Simplon Tunnel

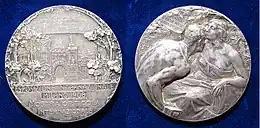
Art Nouveau Silver Medallion by Giannino Castiglioni for the Milan International Exhibition 1906. The South Portal of the Simplon Tunnel is on the obverse.

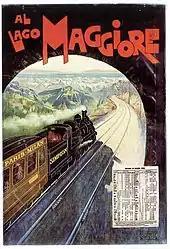
Old poster for the train between Paris and Milan (from 1908, two years after opening. Note the double-tracked depiction – in reality, a second single-track tunnel only opened in 1912).

Operations commenced through the tunnel on 19 May 1906. Because of its length among other things, it has operated with electric traction rather than steam from the beginning. The official decision to use electricity was made only half a year before its opening by the then-still-new SBB. Brown, Boveri & Cie (BBC) were commissioned to carry out the electrification. They decided in 1904 to use the three-phase system being introduced in Italy, with a three-phase power supply of 3,400 volts at 15.8 Hz using two overhead wires with the track acting as the third conductor. BBC had no electric locomotives and initially acquired three locomotives built for the Ferrovia della Valtellina—the owner of the lines from Colico to Chiavenna and Tirano, which had been electrified with this system in 1901 and 1902—from their owner, the "Rete Adriatica" (Adriatic Network) railway company. These three locomotives (which became FS Class E.360) hauled all traffic through the tunnel until 1908. On 2 March 1930, the Simplon tunnel was converted to 15 kV, 16.7 Hz AC (single-phase).